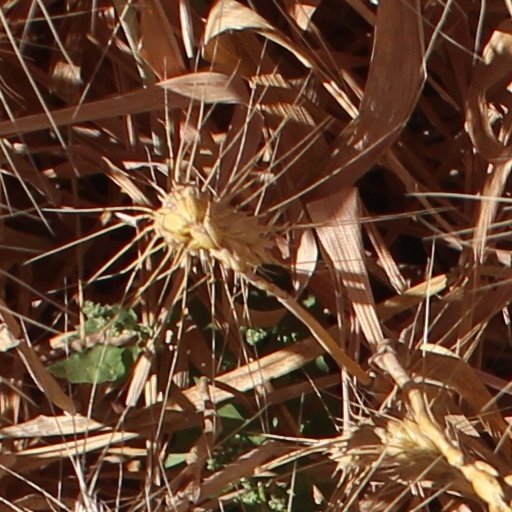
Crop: wheat